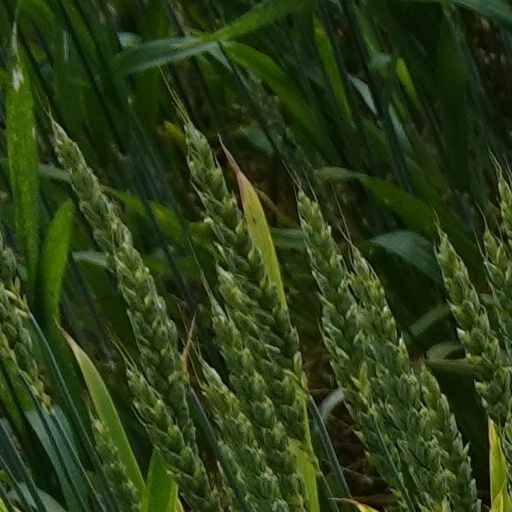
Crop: wheat